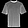
Label: T - shirt / top